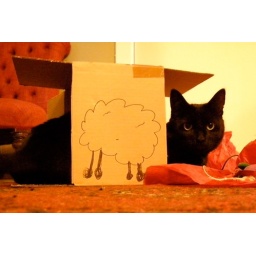
cat in sheep clothing